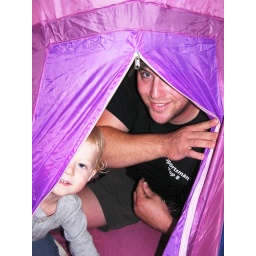
Noah and Jason playing in a pink &amp;amp; purple castle that belongs to my niece.